Hutheesing Jain Temple

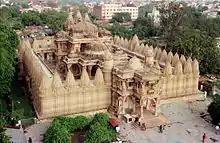
Hutheesing Temple

Hutheesing Temple is a Jain temple in Ahmedabad in Gujarat, India. It was constructed in 1848 by the Hutheesing family. The temple blends the old Maru-Gurjara temple architecture style with new architectural elements of "haveli" in its design.